Latrobe, Tasmania

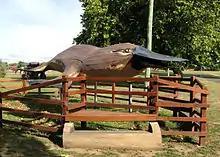
Big Platypus at the Australian Axeman's Hall of Fame

Following flooding in 2016, work began on a flood mitigation system for the town involving both a levee and diversion culvert. Construction began in 2022 and is slated to finish in mid 2023.